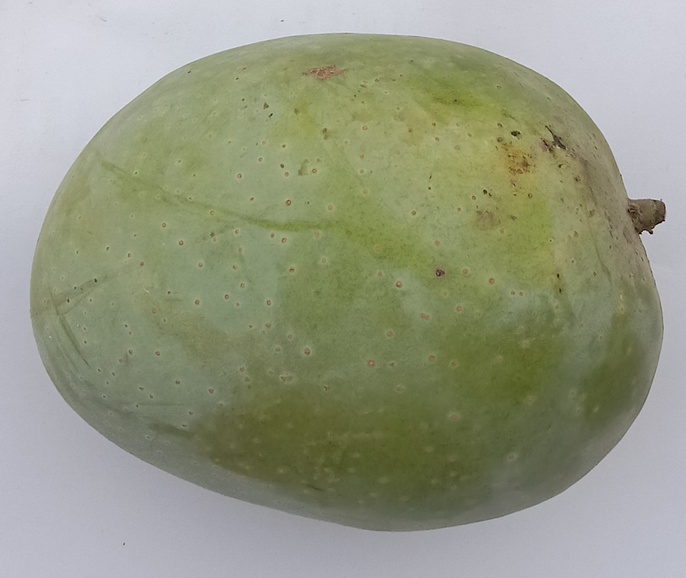
Mango variety: Langra